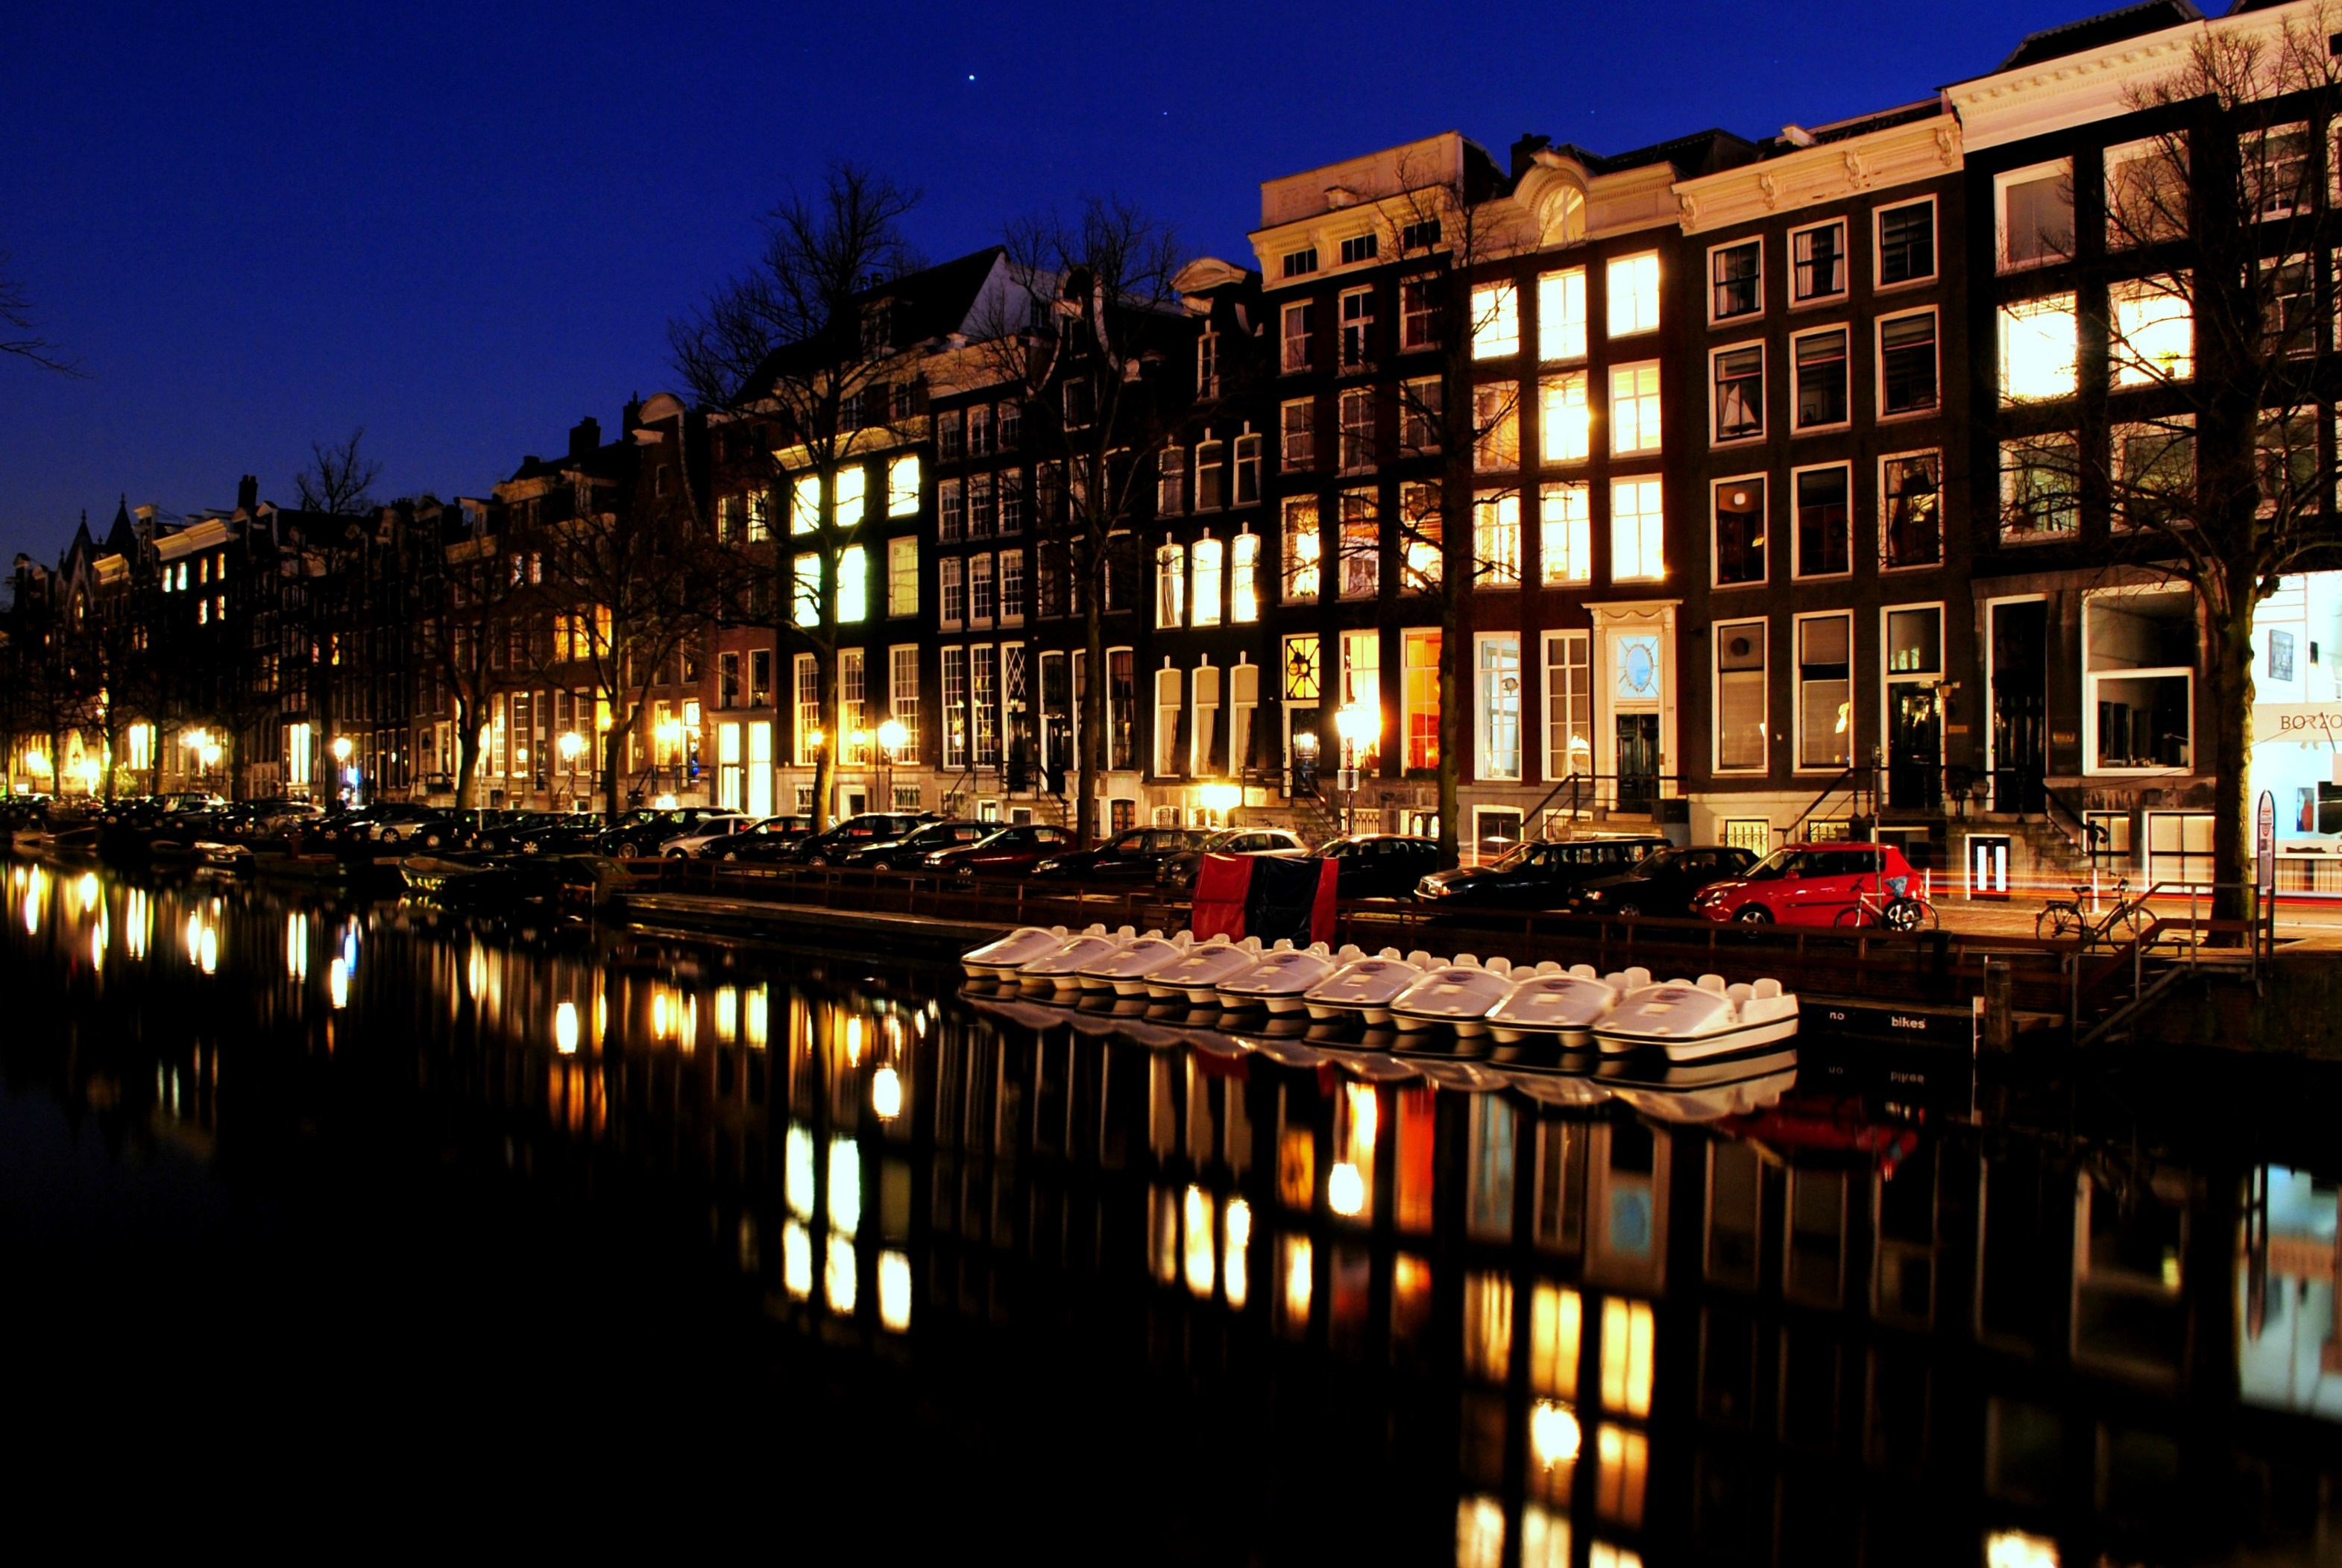
water, dock, architecture, sky, boat, bridge, street, night, house, town, building, old, bicycle, city, urban, river, canal, cityscape, summer, tourist, travel, dusk, europe, evening, reflection, landmark, blue, marina, historic, tourism, waterway, capital, holland, amsterdam, netherlands, place, dutch, culture, history, scene, european, famous, traditional